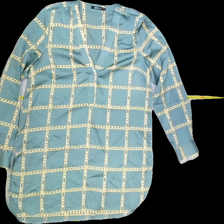
View: front
Type: Blouse
Category: Ladies
Brand: Gina Tricot
Colors: Green, Yellow
Material: 100%polyester
Pattern: Geometric print
Cut: V-collar, Long
Size: 36
Season: All
Trend: No trend
Stains: No
Price range: 50-100
Recommended usage: Reuse